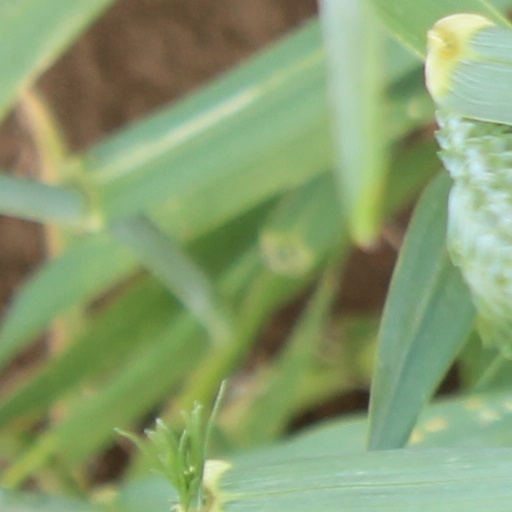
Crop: wheat